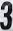
Number: 3